Erasmus MC

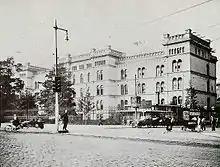
The Coolsingel Hospital in 1929.

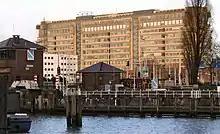
The Dijkzigt Hospital, part of the Erasmus MC, demolished 2018.

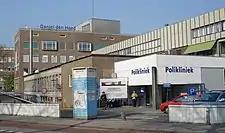
The Daniel den Hoed Cancer Center, the oncology center of the Erasmus MC in the neighbourhood Feijenoord.Moved and renamed in 'Erasmus MC Cancer Center'

The history of Erasmus MC goes back to the municipal Coolsingel Hospital (Coolsingelziekenhuis), which was built in the period 1839–1848 by design of city architect (1801–1877). Due to delays during construction, the hospital could not be used until 1851. The building was at the corner of the and the Coolsingel (near current Lijnbaan) in Rotterdam and had an imposing facade with a width of eighty-two meters. The first hospital director was Dr. Jan Bastiaan Molewater (1813–1864), who was also a lecturer at the Clinical School that was opened in Rotterdam in 1828. The hospital was largely destroyed during the German bombing of Rotterdam by the Luftwaffe in 1940. Only the , the former gate to the hospital, now reminds of this hospital at the Lijnbaan.